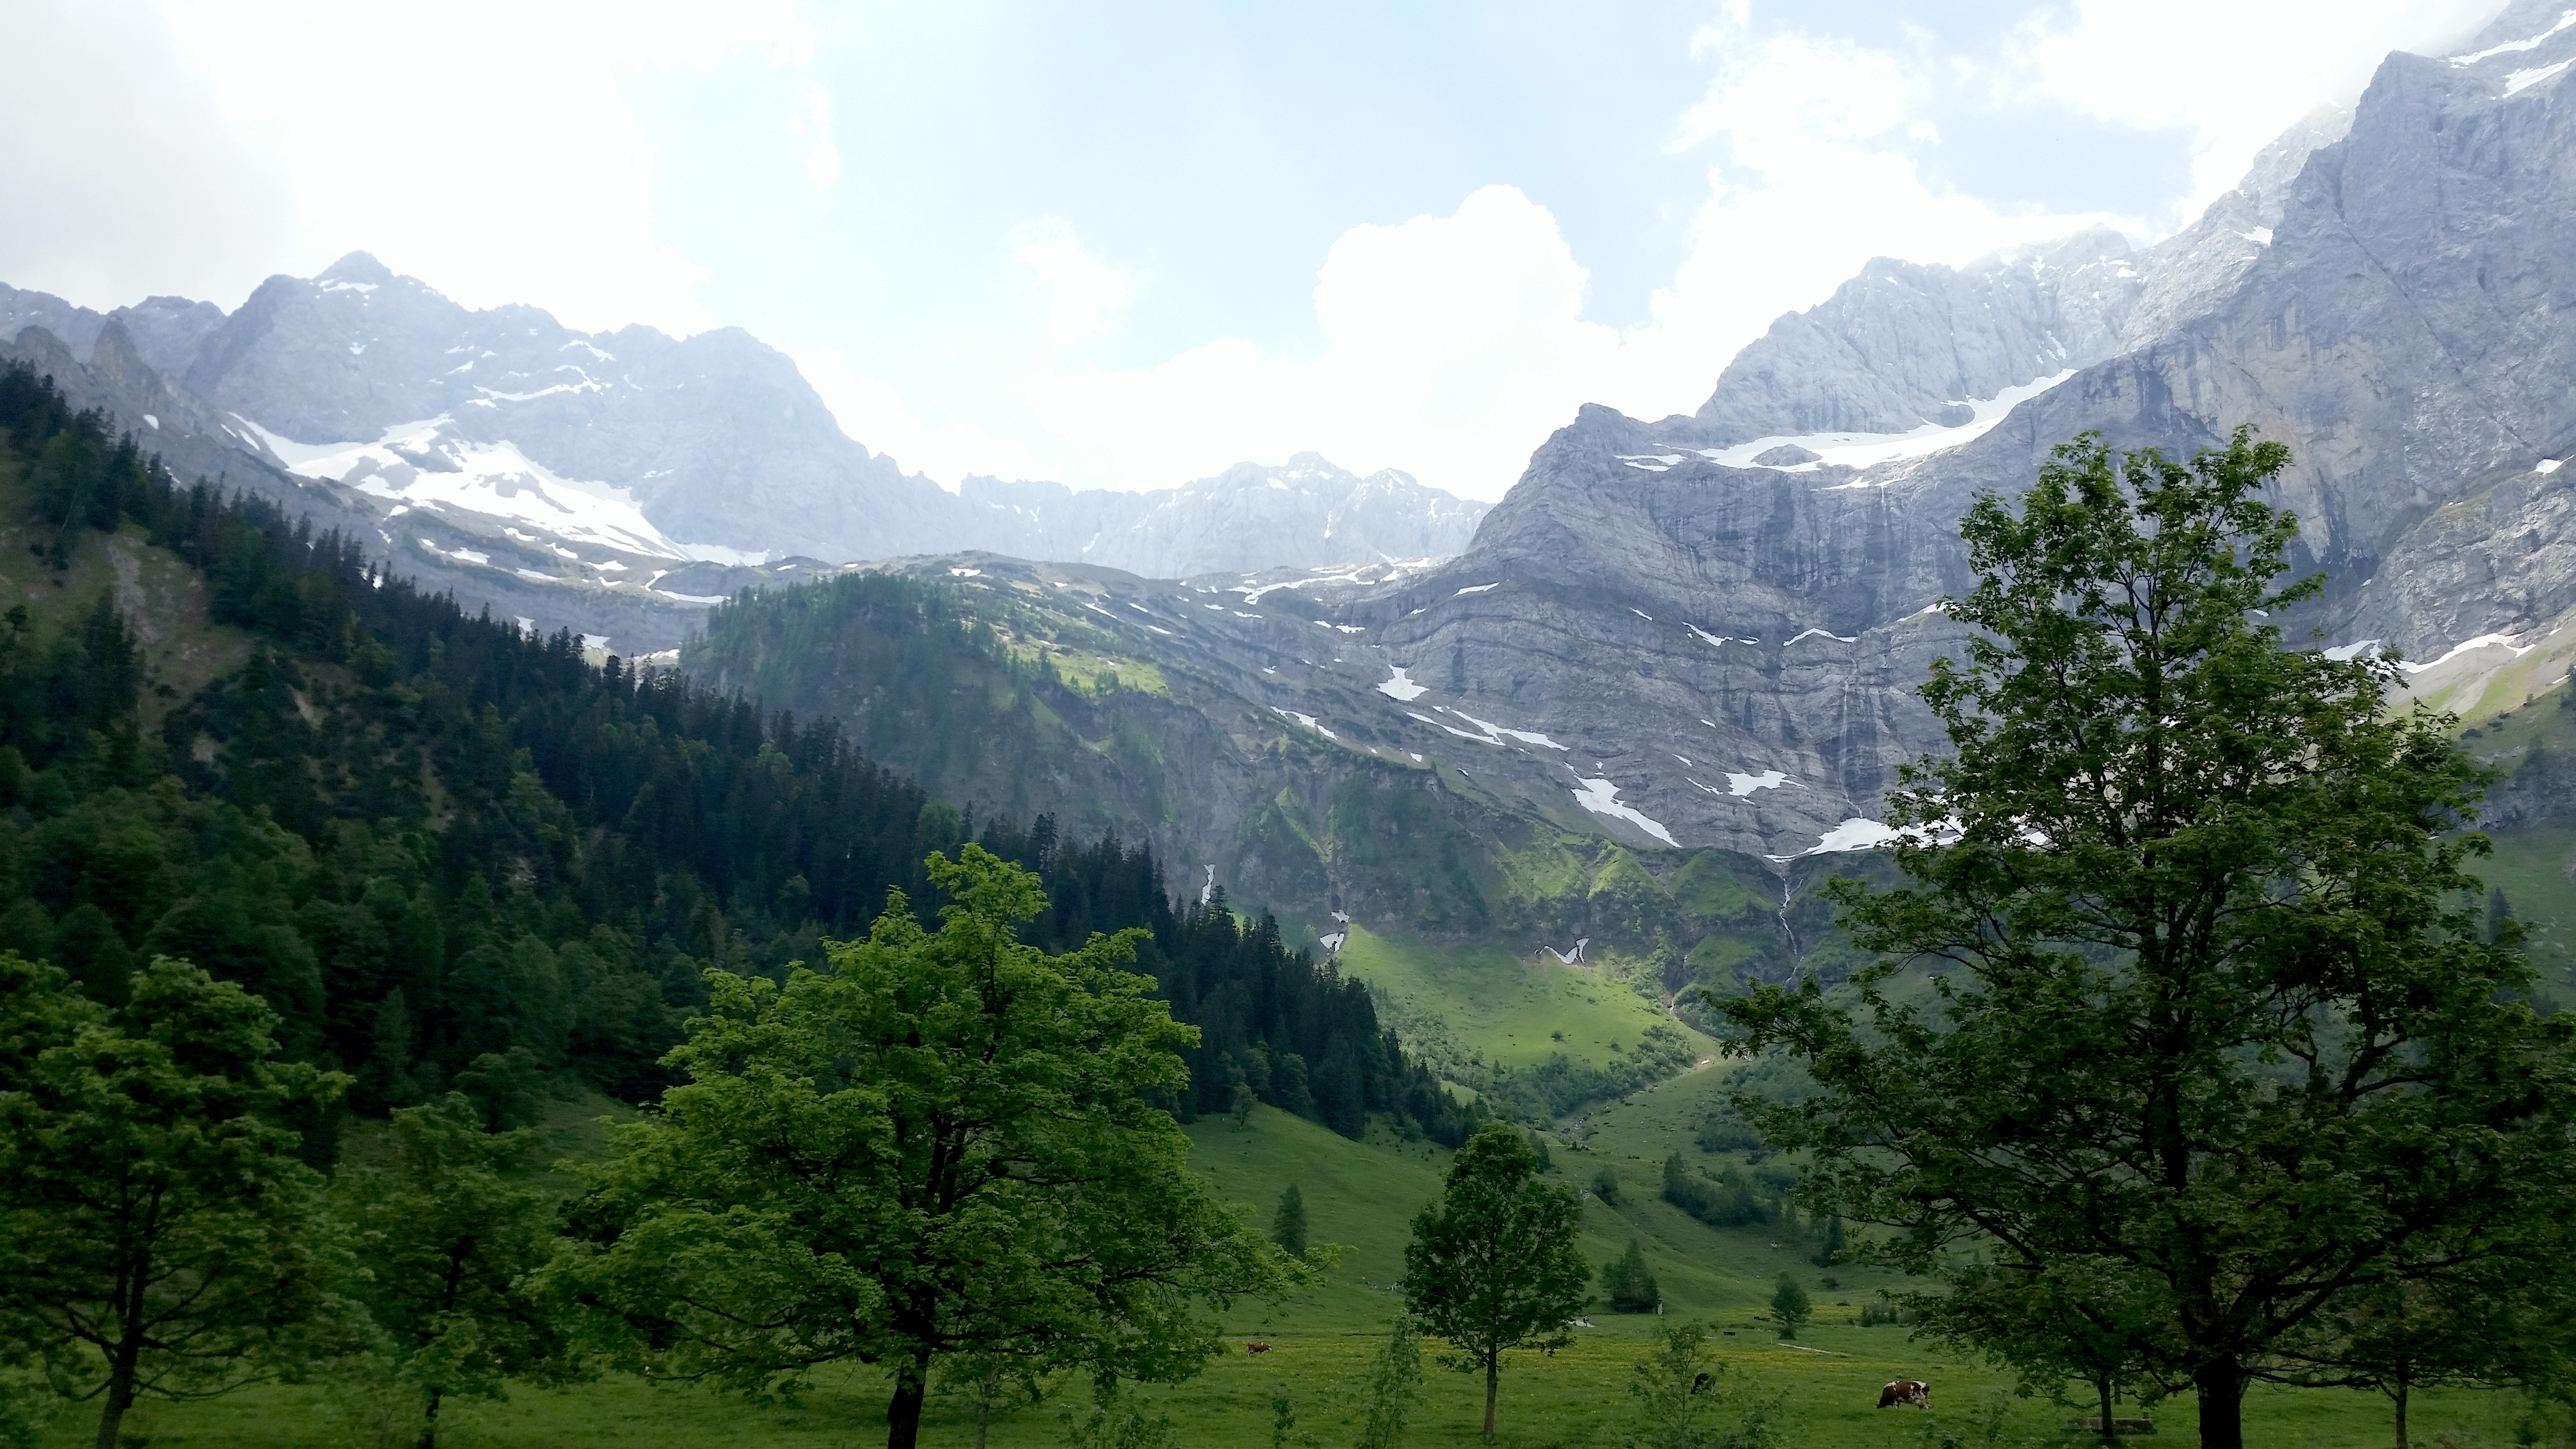
landscape, nature, forest, wilderness, mountain, hiking, meadow, view, valley, mountain range, national park, ridge, mountains, alps, plateau, ecosystem, landform, mountain hiking, mountain pass, karwendel, hill station, geographical feature, atmospheric phenomenon, mountainous landforms